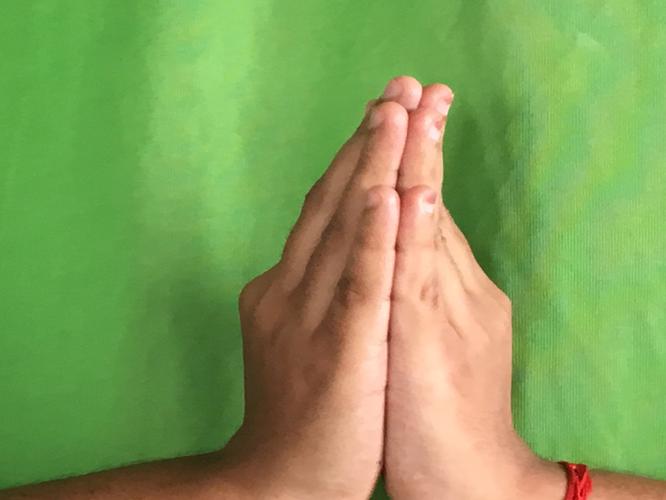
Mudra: Anjali
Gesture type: double_hand